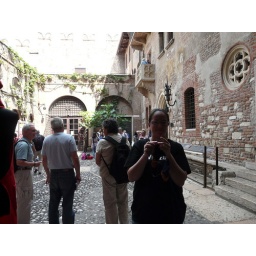
Me knitting at Juliet's house (the balcony is right above my head!)